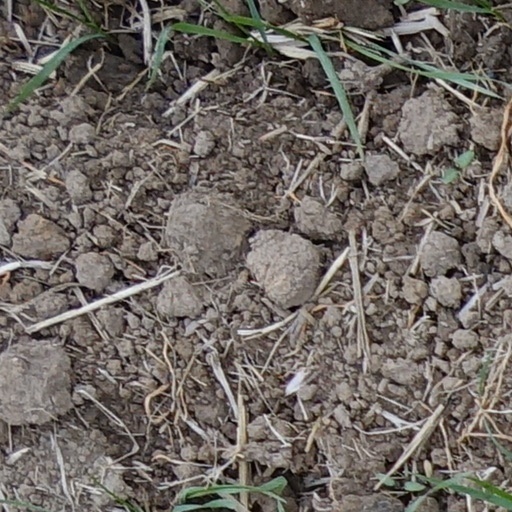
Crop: wheat